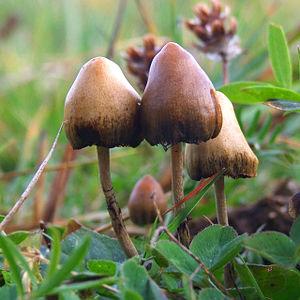
Psilocybe est un genre de champignons basidiomycètes de la famille des Strophariaceae, connus pour leur effet psychotrope dû à la présence de la psilocybine.